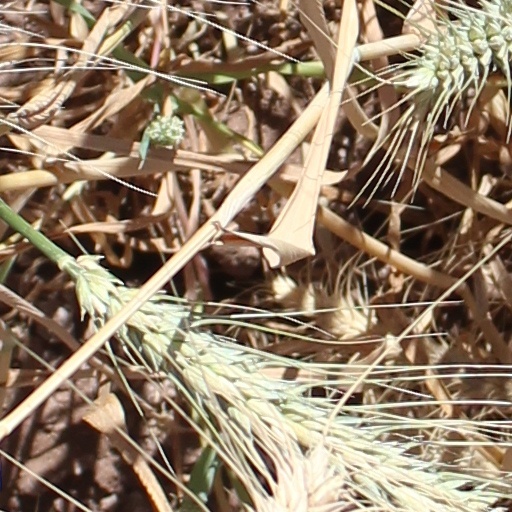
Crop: wheat